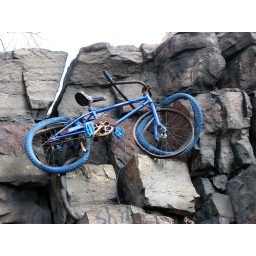
came across this abandoned blue bike in a quarry while geocaching. cambria co. PA